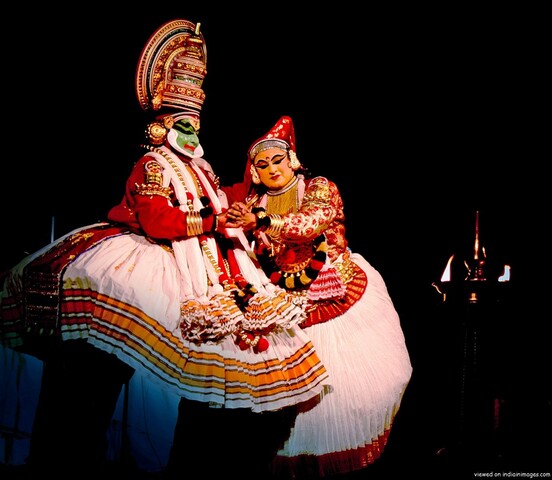
Dance form: kathakali